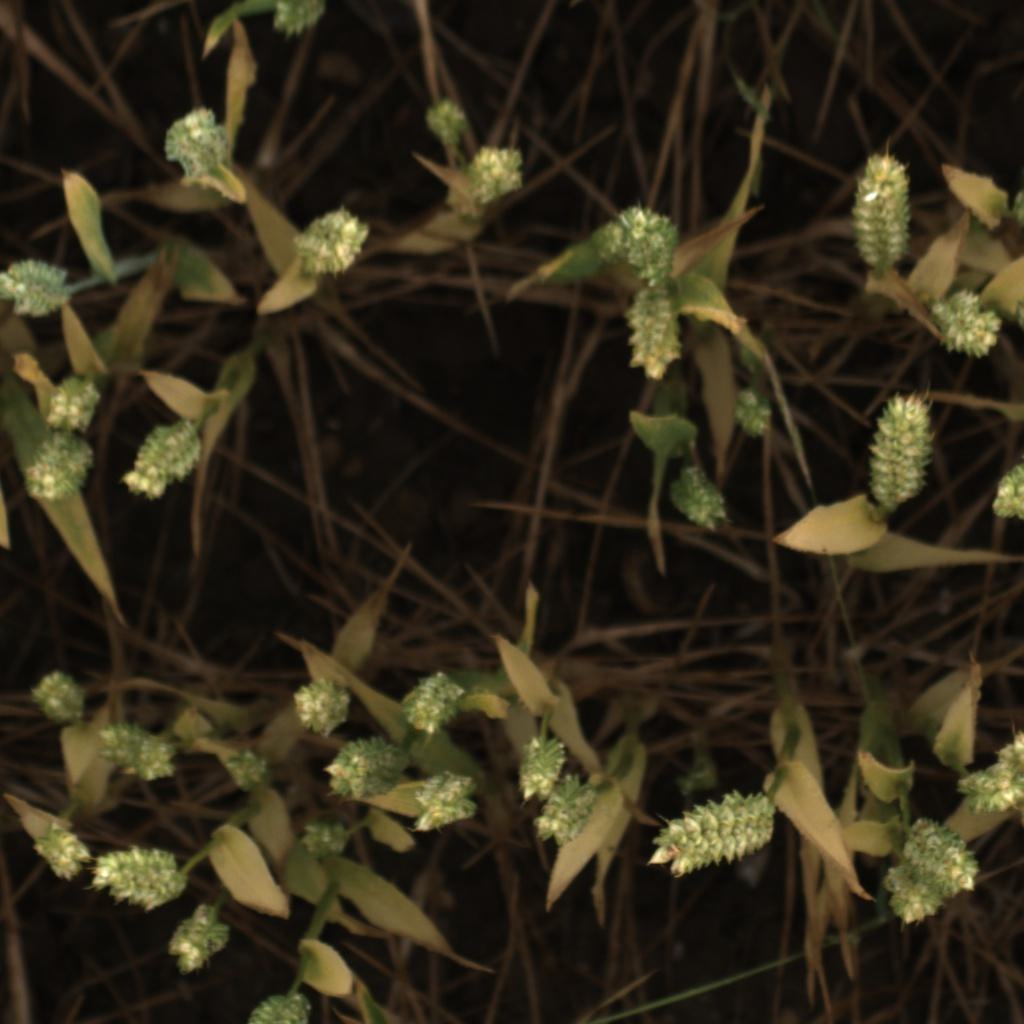
Country: UK
Location: Rothamsted
Wheat development stage: Filling - Ripening